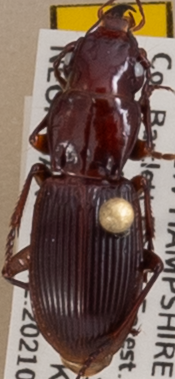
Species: Pterostichus rostratus
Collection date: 2021-09-22
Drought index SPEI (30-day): -1.01
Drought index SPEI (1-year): -0.8
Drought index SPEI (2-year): -0.54